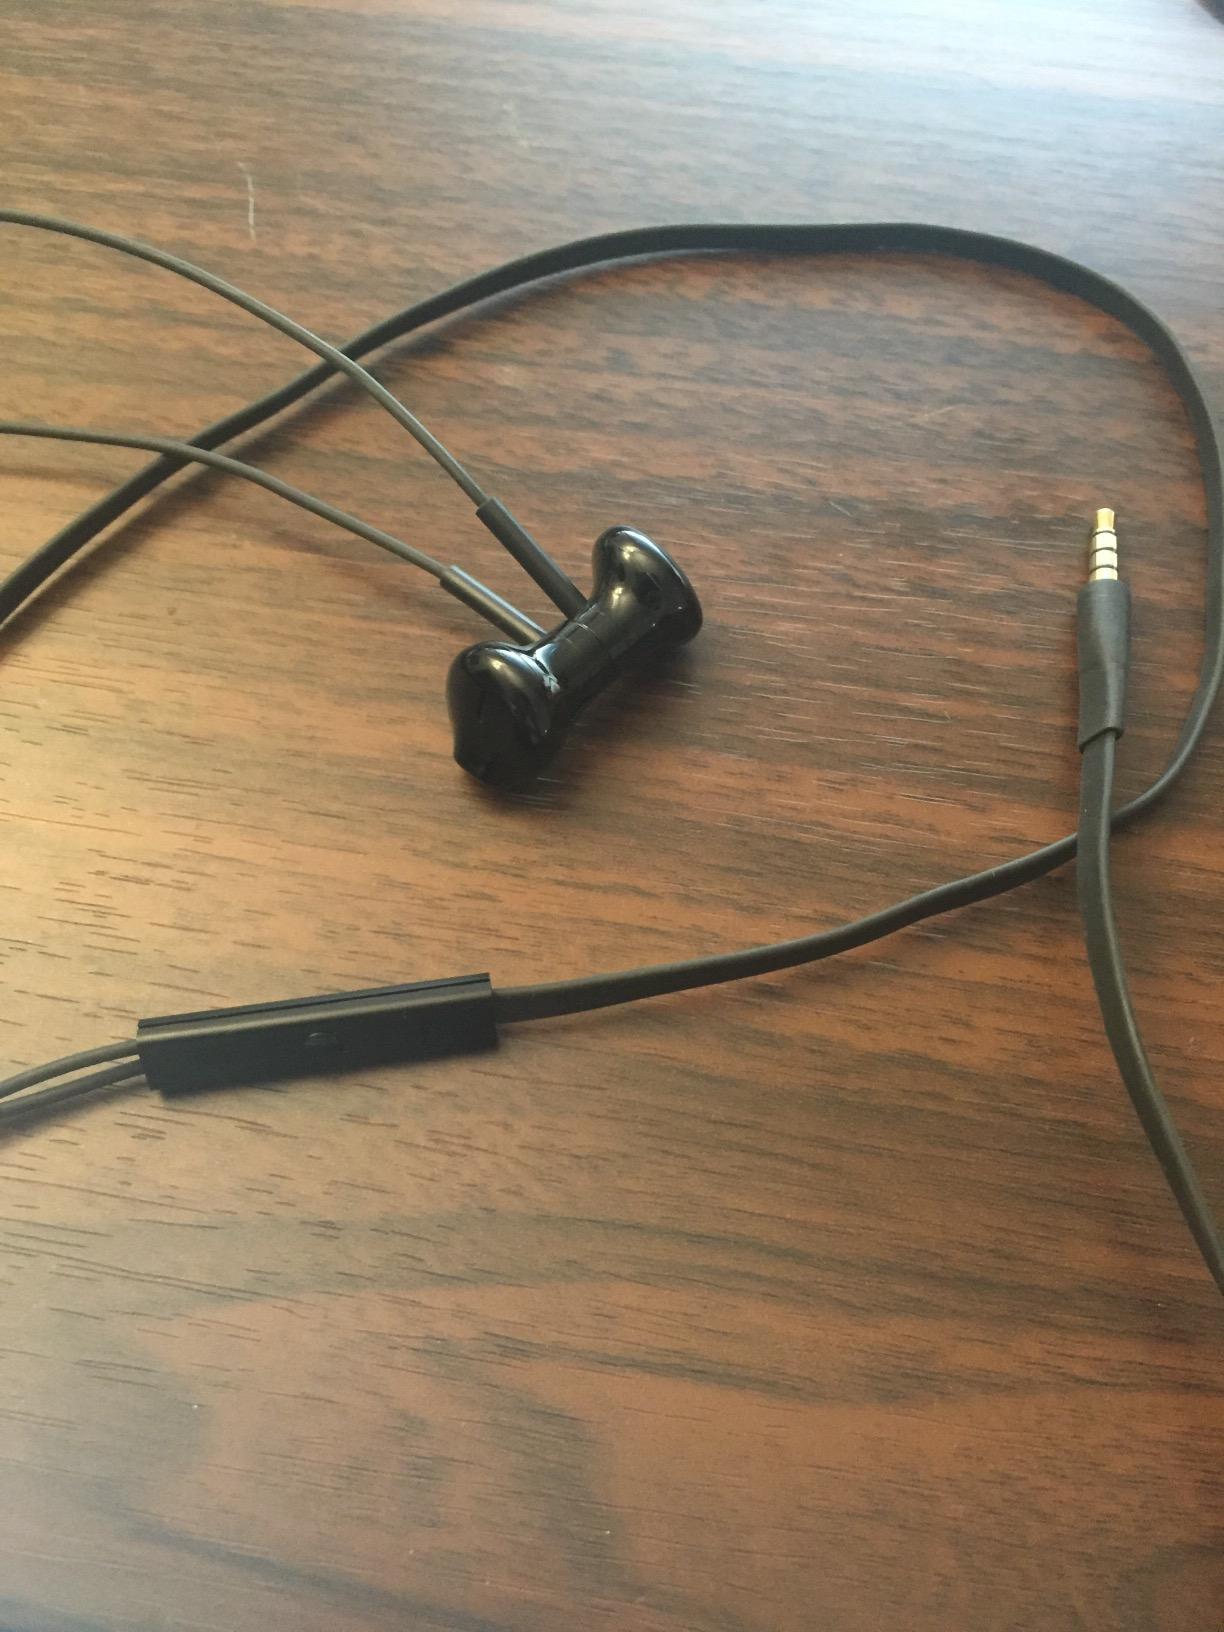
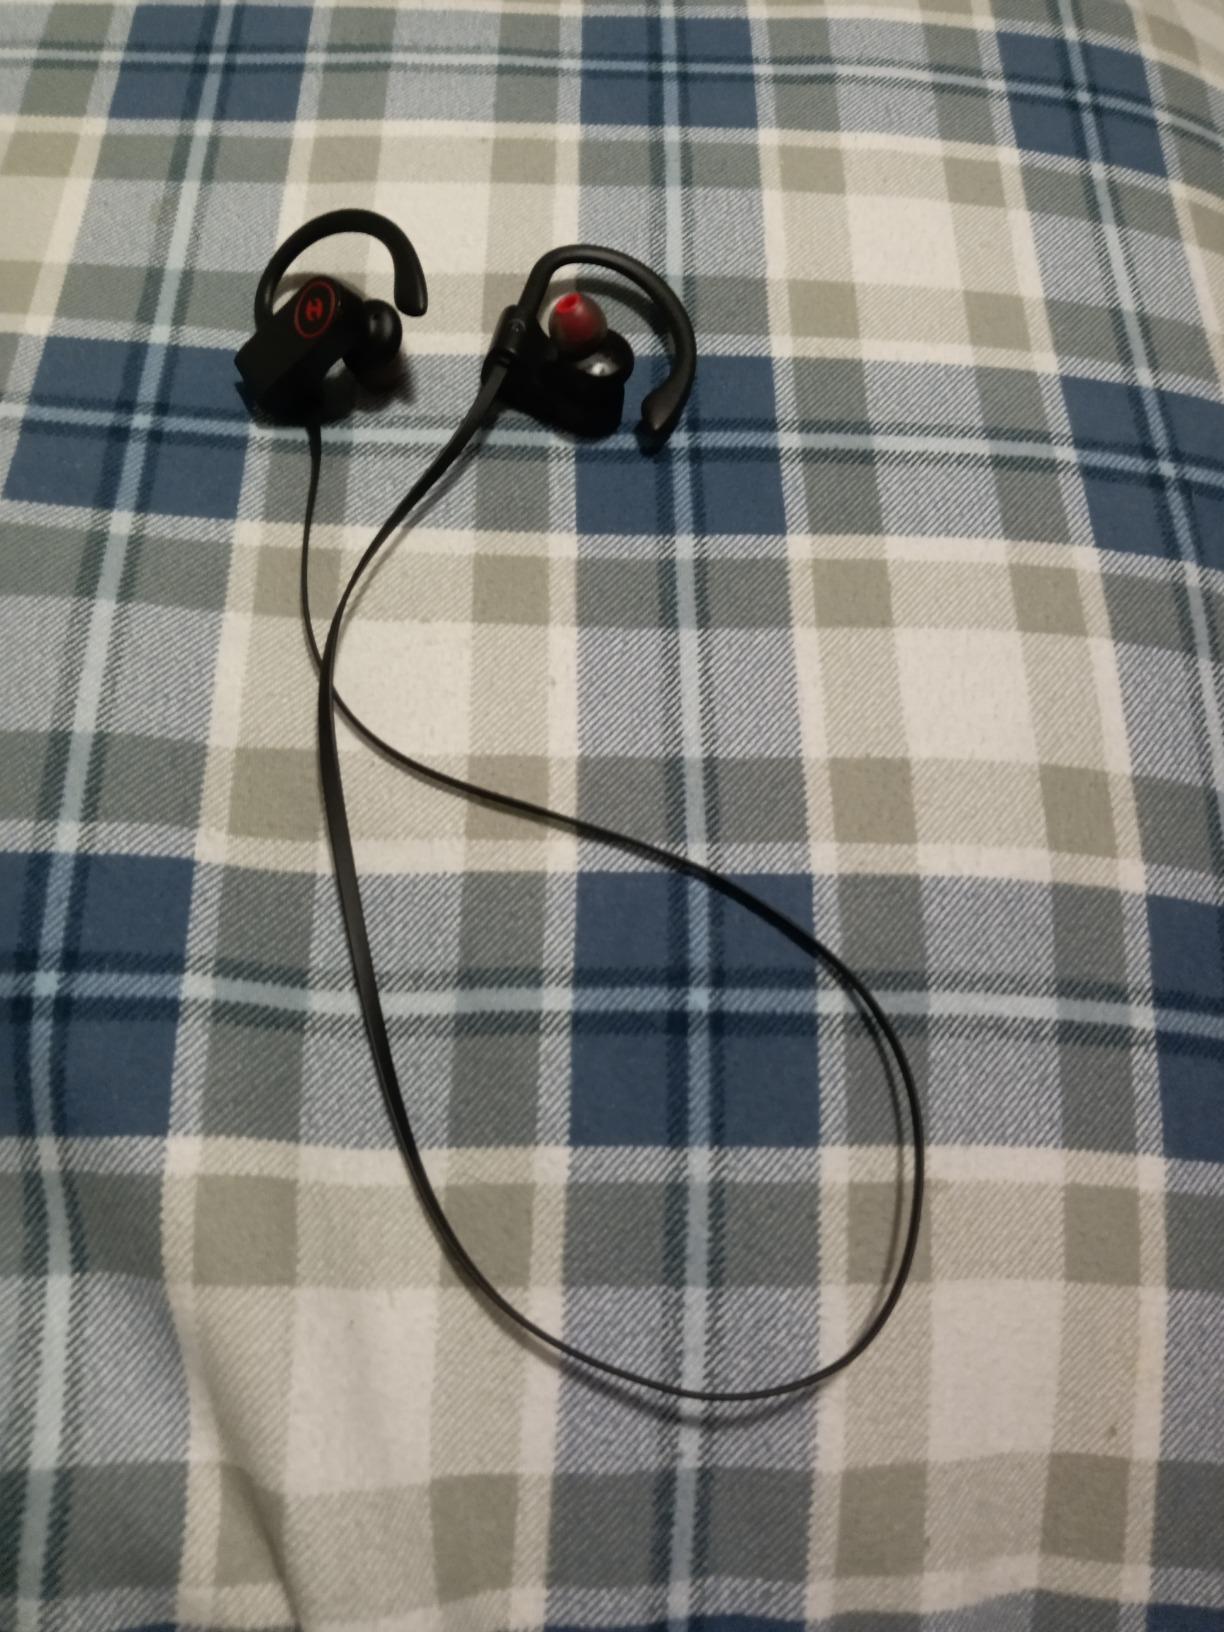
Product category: headphones
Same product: no